Shaft sinking

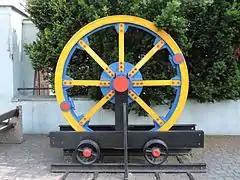
Sheave wheel of 1 Maja Coal Mine in Wodzisław Śląski

Many (although not all) shafts are lined following excavation and the installation of temporary ground support. The shaft lining performs several functions; it is first and foremost a safety feature preventing loose or unstable rock from falling into the shaft, then a place for shaft sets to bolt into, and lastly a smooth surface to minimise resistance to airflow for ventilation.